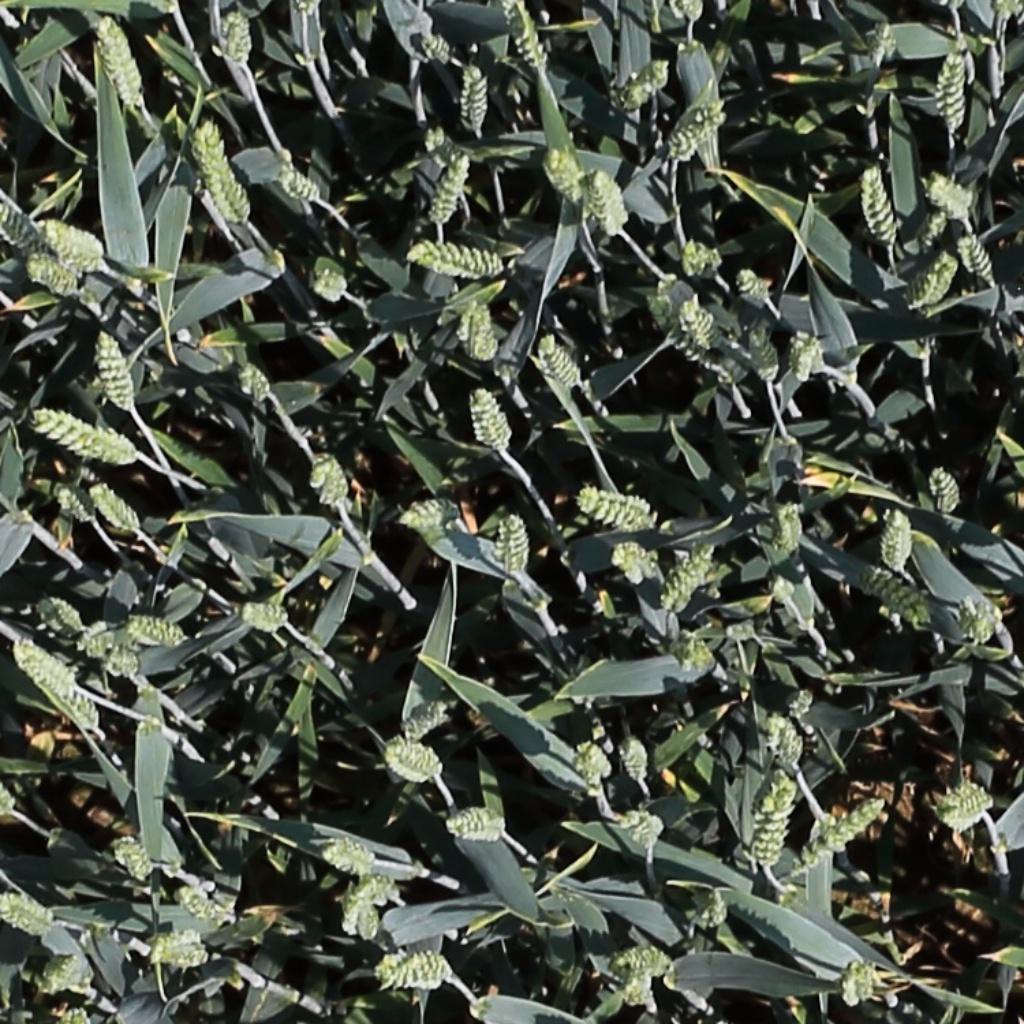
Country: Switzerland
Location: Usask
Wheat development stage: Filling